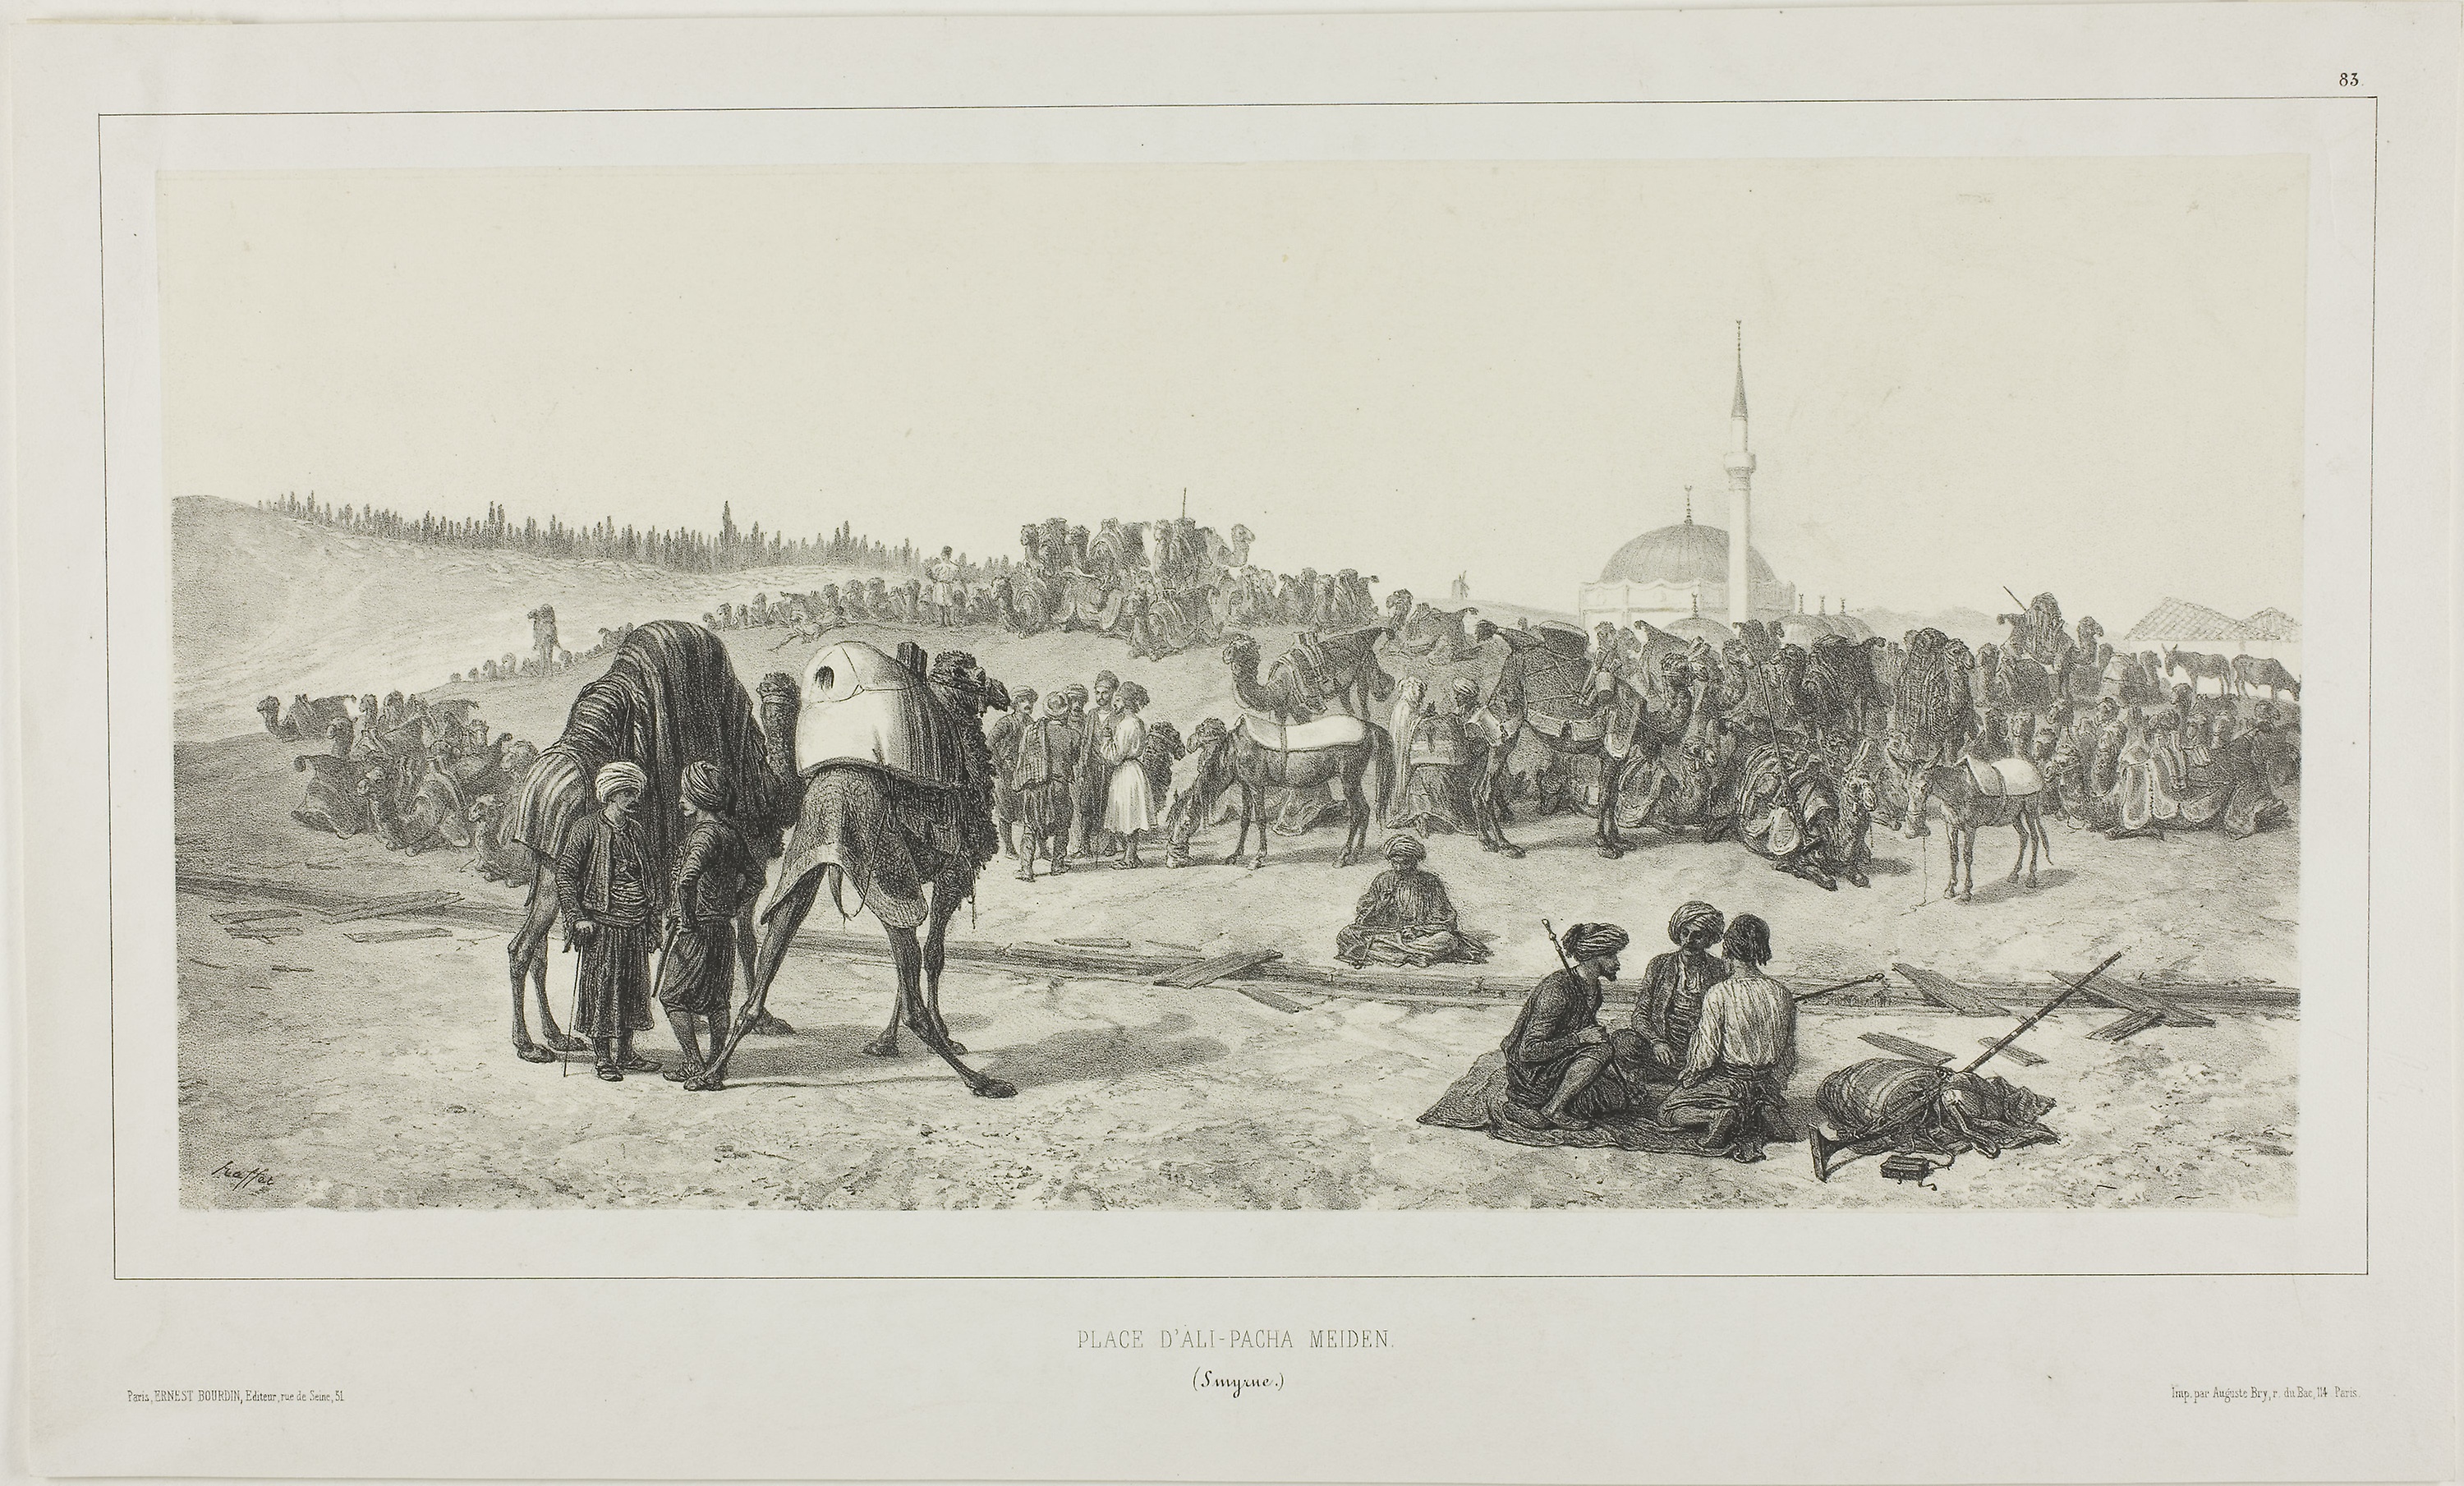
horse like mammal, history, picture frame, pack animal, black and white, visual arts, stock photography, painting, cattle like mammal, artwork